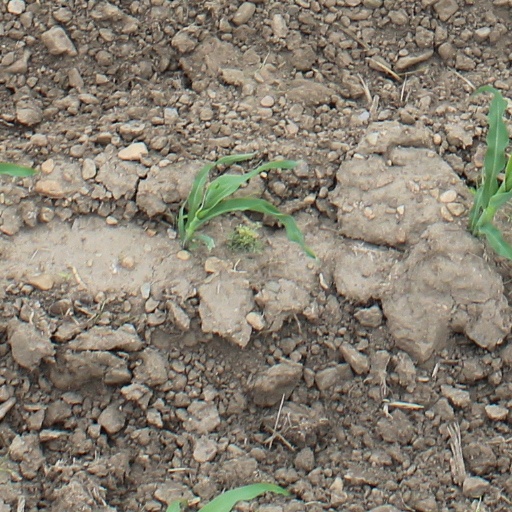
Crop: maize; corn